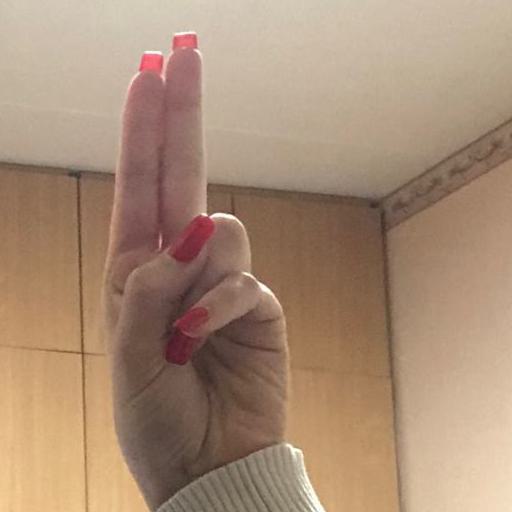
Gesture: two_up